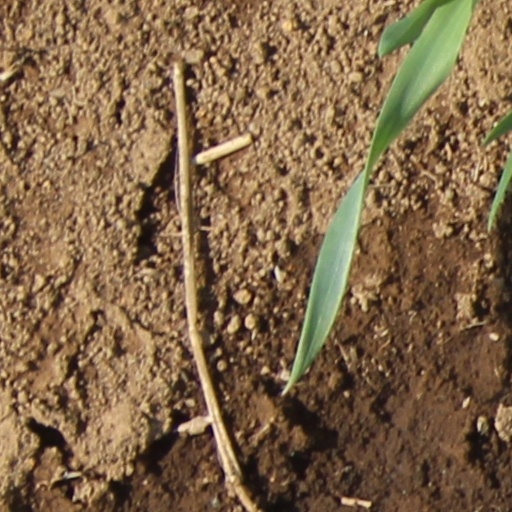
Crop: wheat